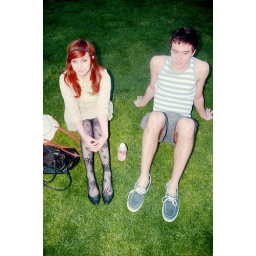
listening to blue grass in the grass